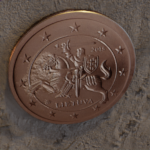
Coin value: 2cents
Country: lt
Edition: standard